Aviaco

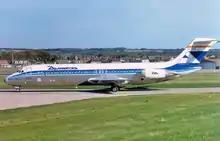
An Aviaco Douglas DC-9-34 at Aberdeen Airport in 1986.

At , the company had more than employees and it was 90%-owned by INI. Early in the decade, Aviaco incorporated five DC-8-63s that were phased out from Iberia's mainline fleet due to a renewal programme. "Flight International" informed in 1983 that the company had an initial order for 20 CN-235s, and that the order was boosted to 22 aircraft of the type late that year. By , the number of employees had grown to 1,751; the fleet comprised two DC-8-50Fs, 16 DC-9-30s, four DC-9-30Fs and nine Fokker F27-600s; the 22 CN-235s were still on order. During the decade, most of Aviaco shares were acquired by its competitor Iberia. From that time, Aviaco ran the less important domestic routes while Iberia served the international destinations and the most important national routes, such as the shuttle service Madrid-Barcelona. All the Aviaco technical, marketing and financial resources were transferred to Iberia. During this time, Aviaco had a fleet of Douglas DC-9 planes, which were painted in blue and white livery.